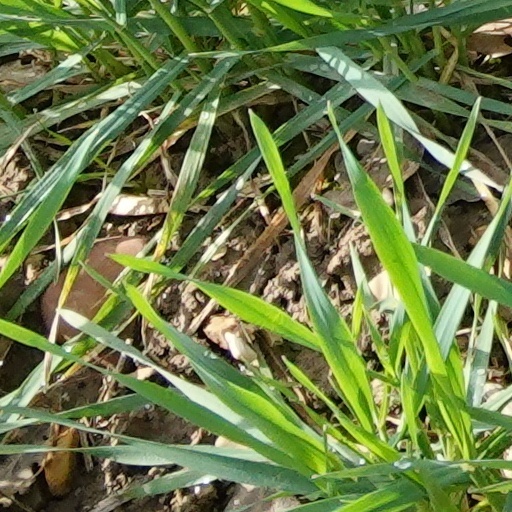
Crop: wheat